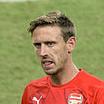
Age: 28